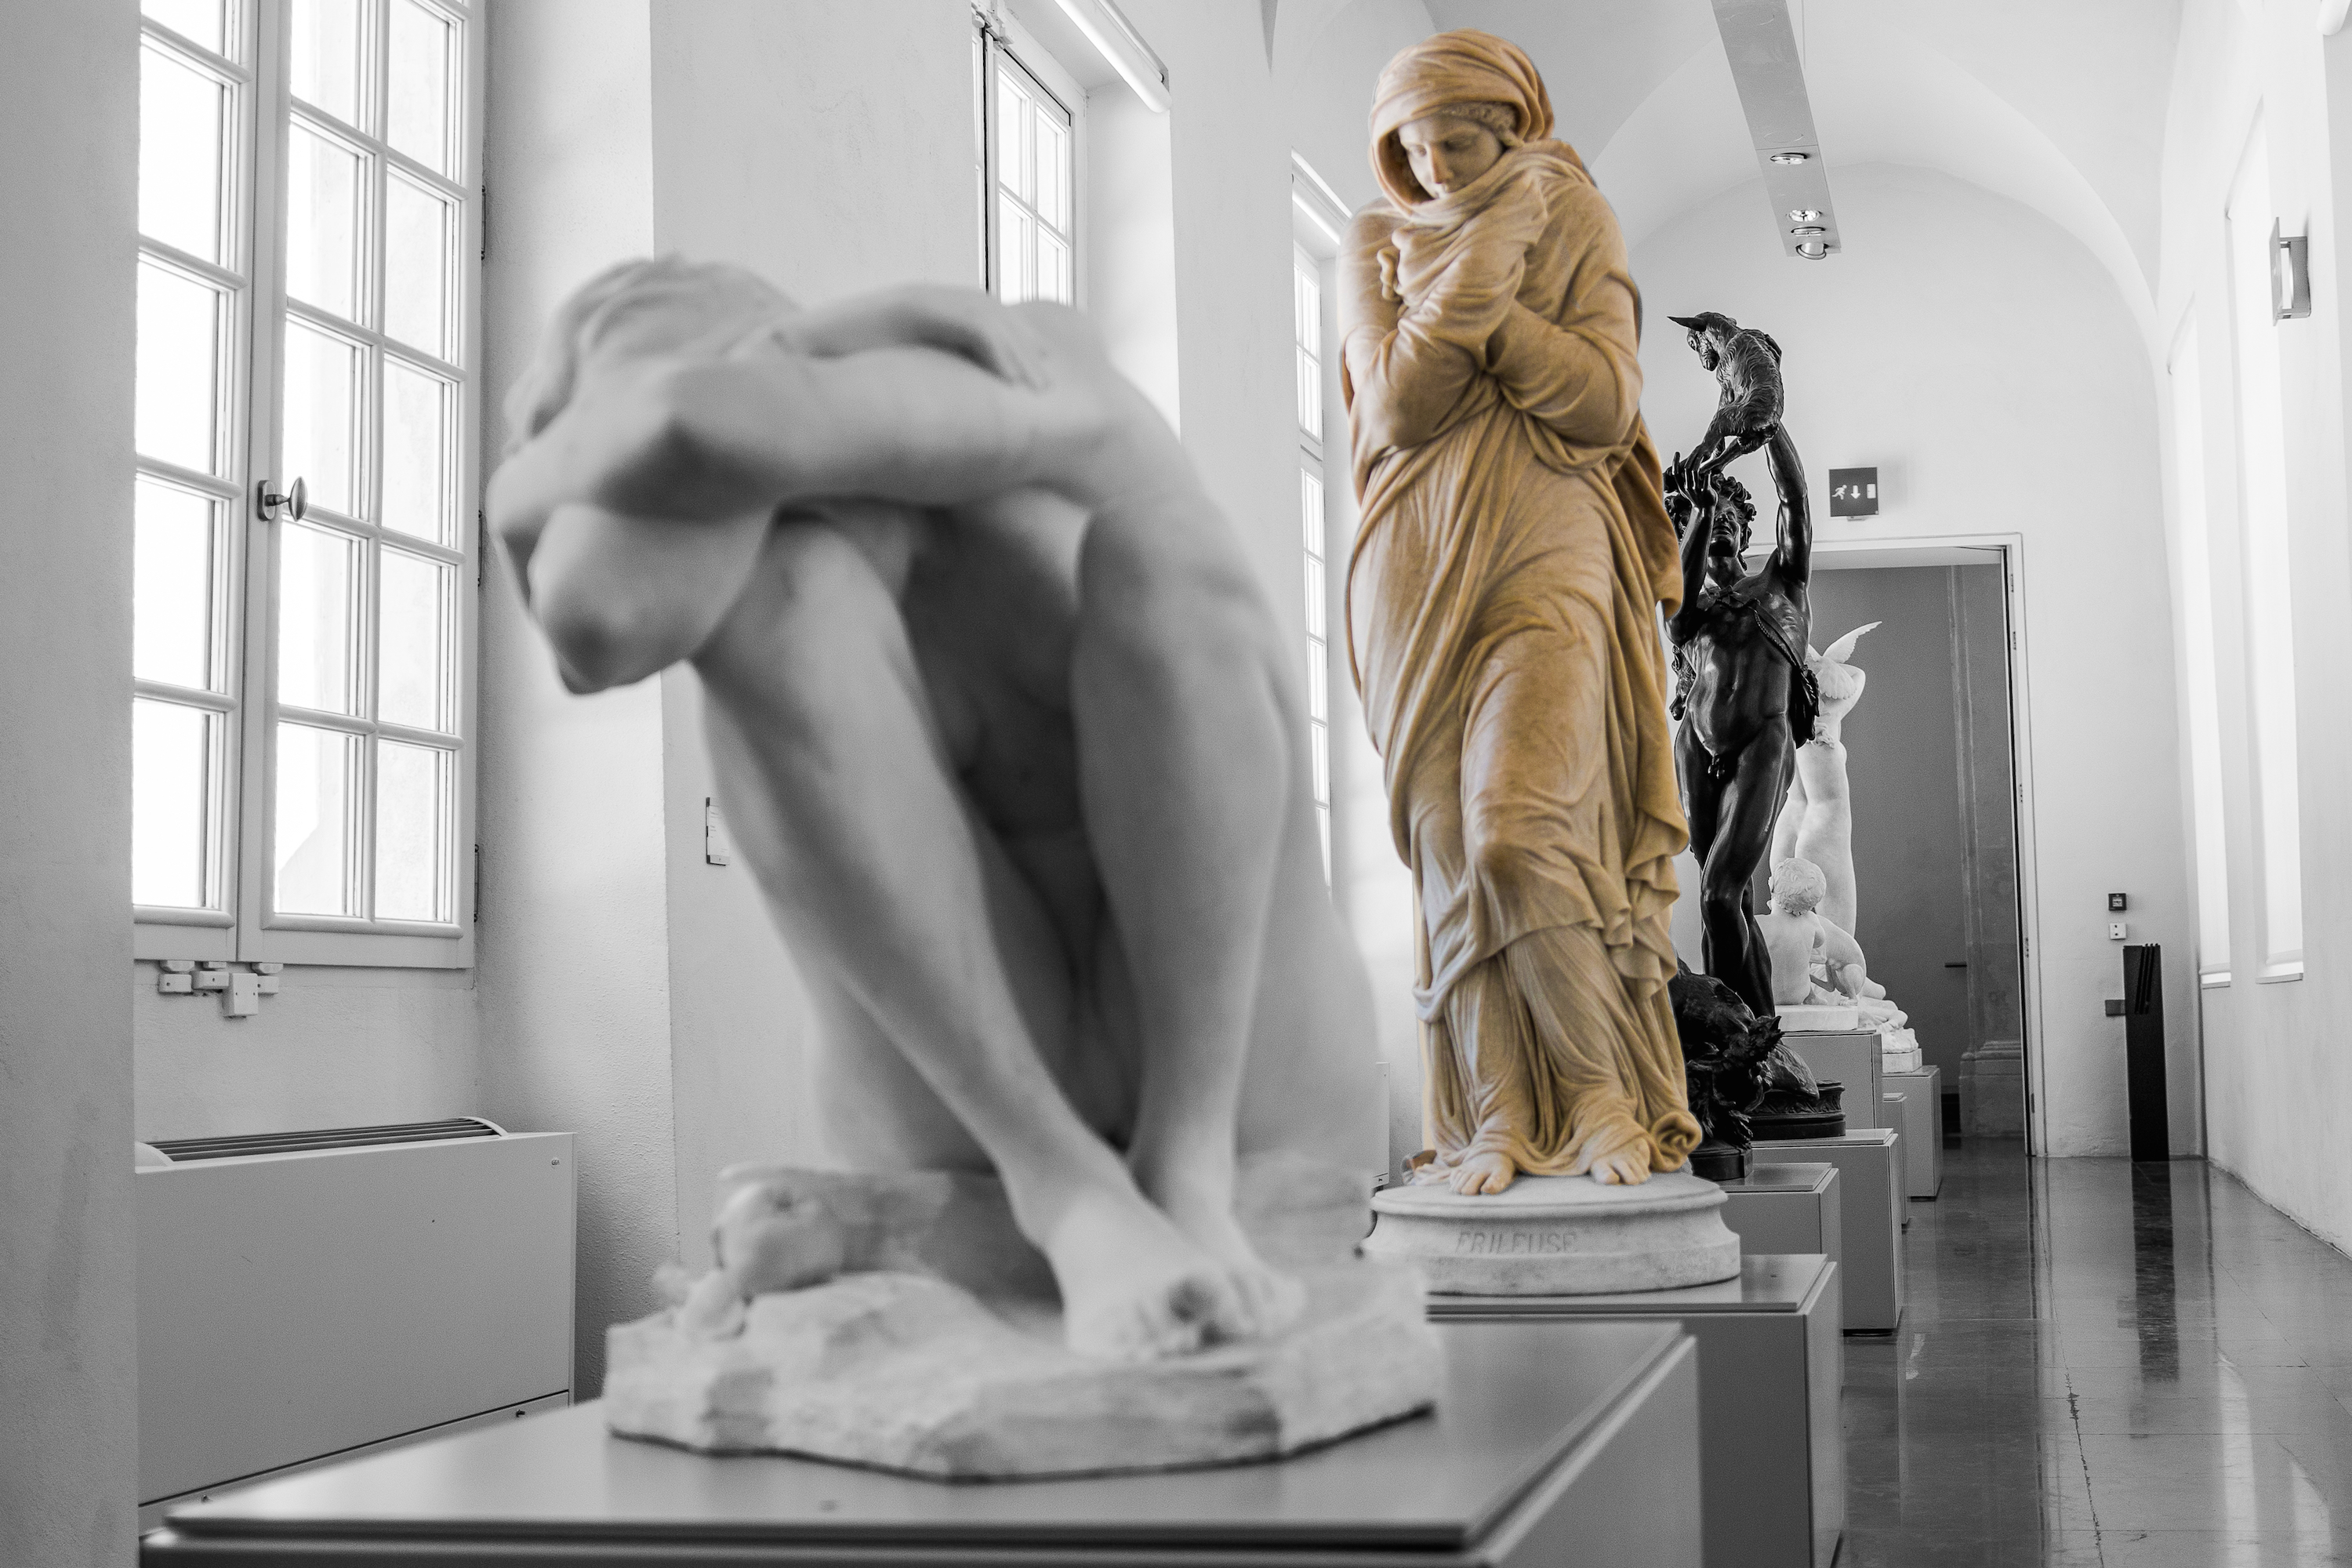
black and white, white, photography, perspective, monument, france, statue, monochrome, muscle, sculpture, art, photograph, noir, blanc, montpellier, image, lumiere, tourist attraction, marbre, mus e, monochrome photography, human positions, art model